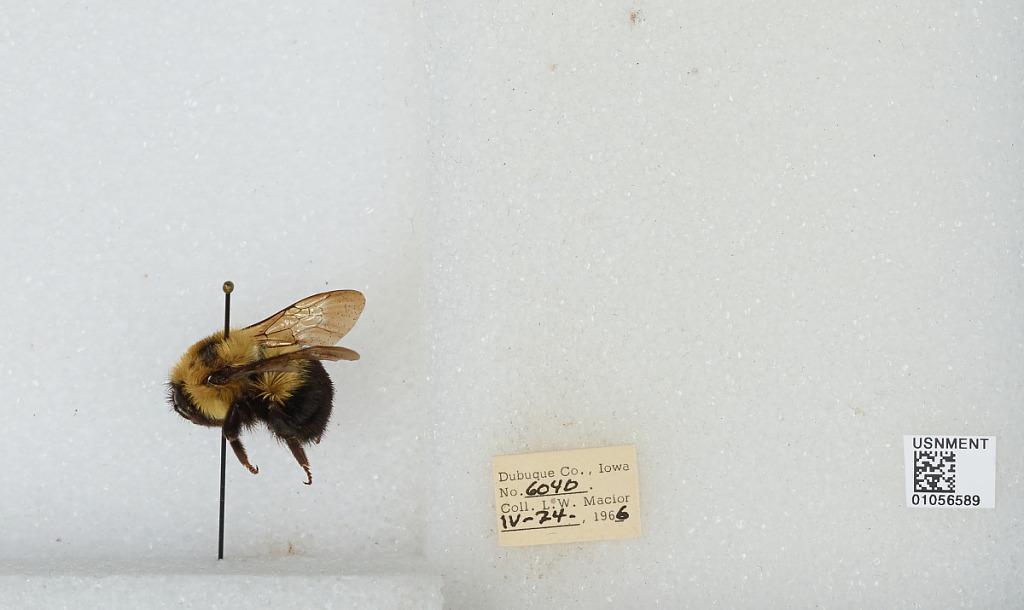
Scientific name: Bombus (Pyrobombus) bimaculatus Cresson
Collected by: L. Macior
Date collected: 1966-4-24
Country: United States
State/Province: Iowa
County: Dubuque
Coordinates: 42.4694, -90.8292